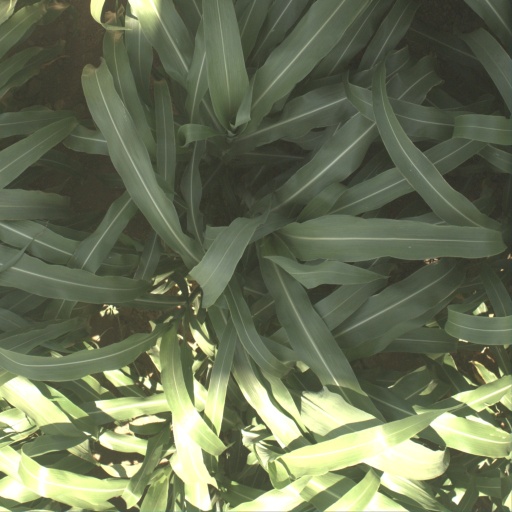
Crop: sorghum